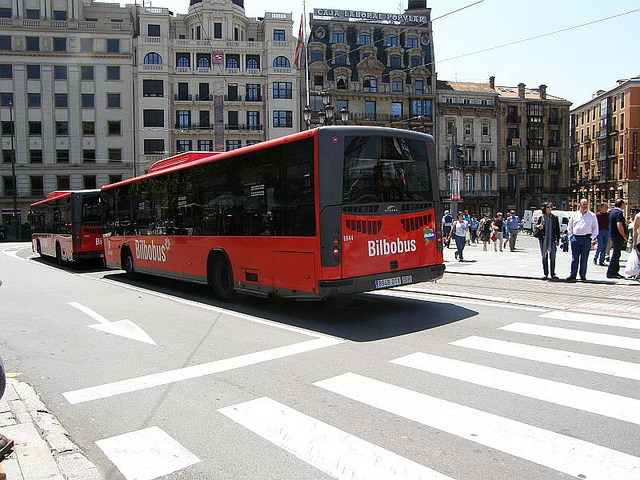
user: Given an image and a question. Answer the question in a short answer. Question: The name of the bus contains the name of a character from which acclaimed book series? Short Answer:
assistant: lord of ring